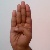
The image shows a hand gesture representing the letter 'B' in Indian Sign Language.